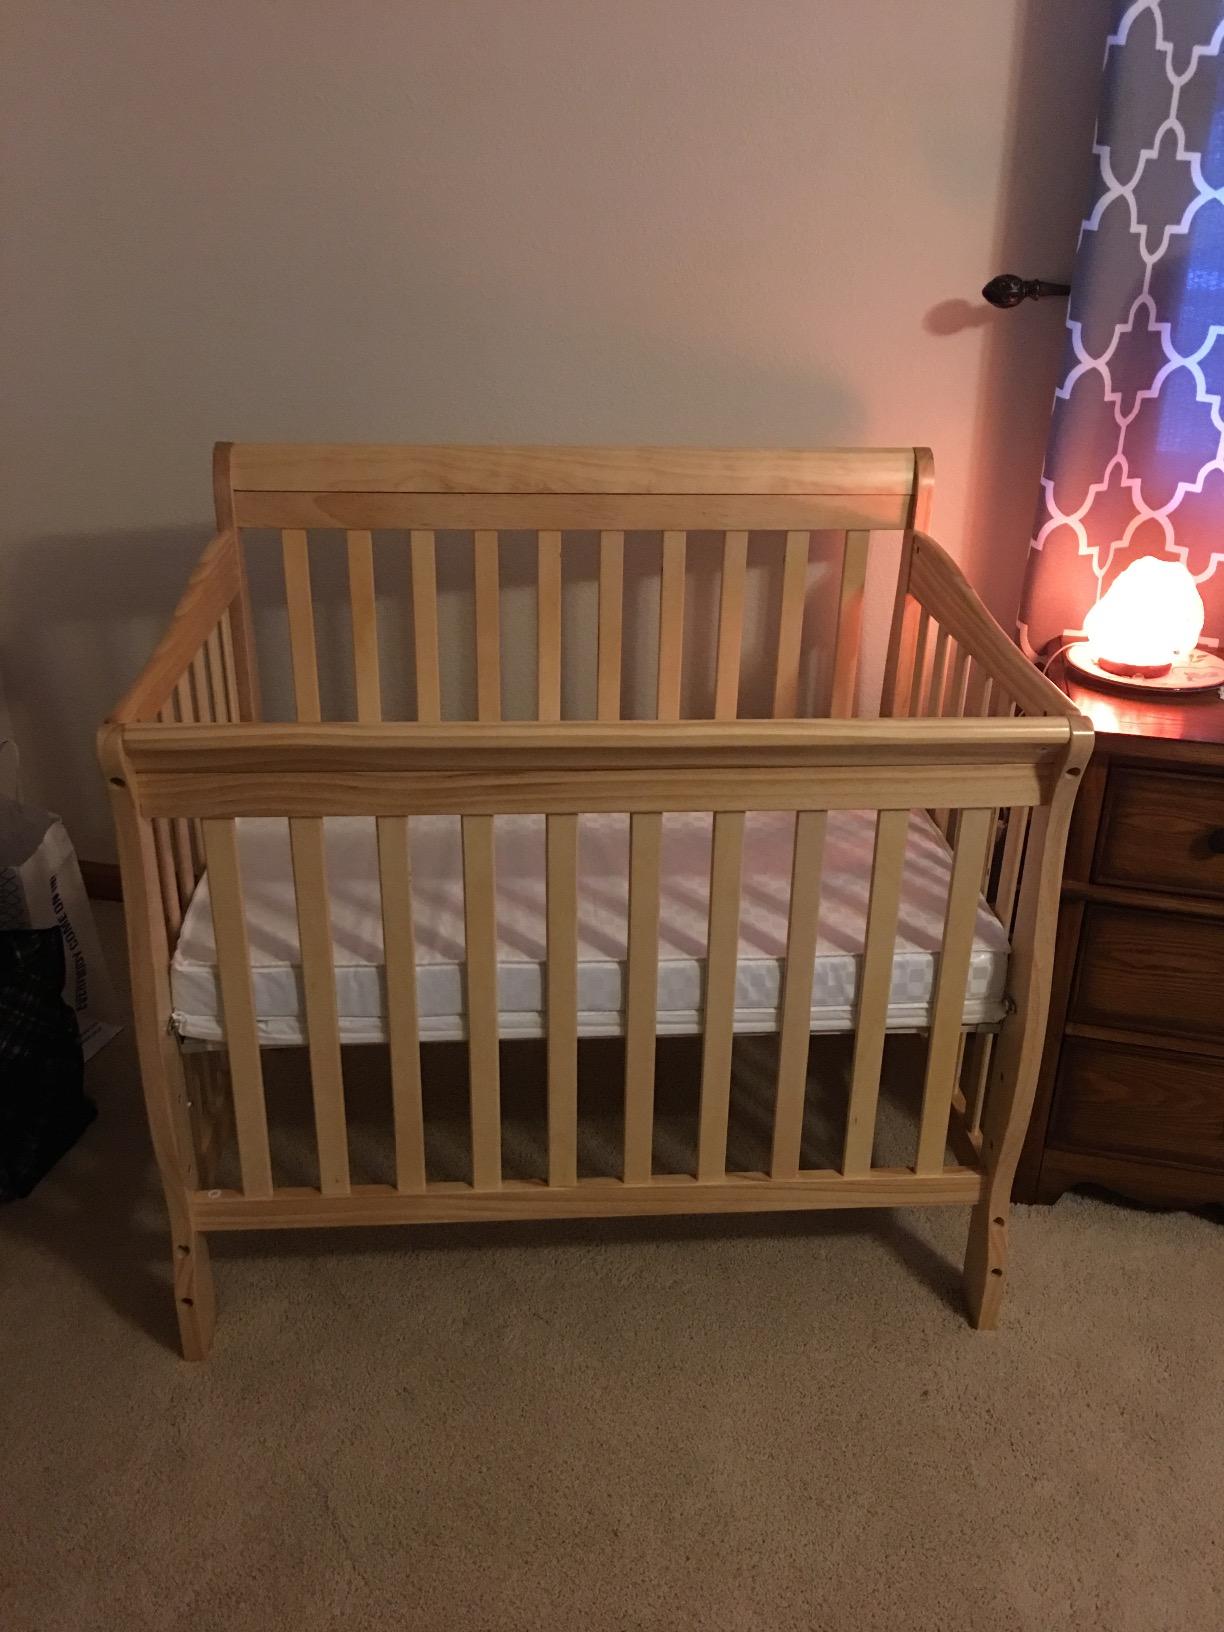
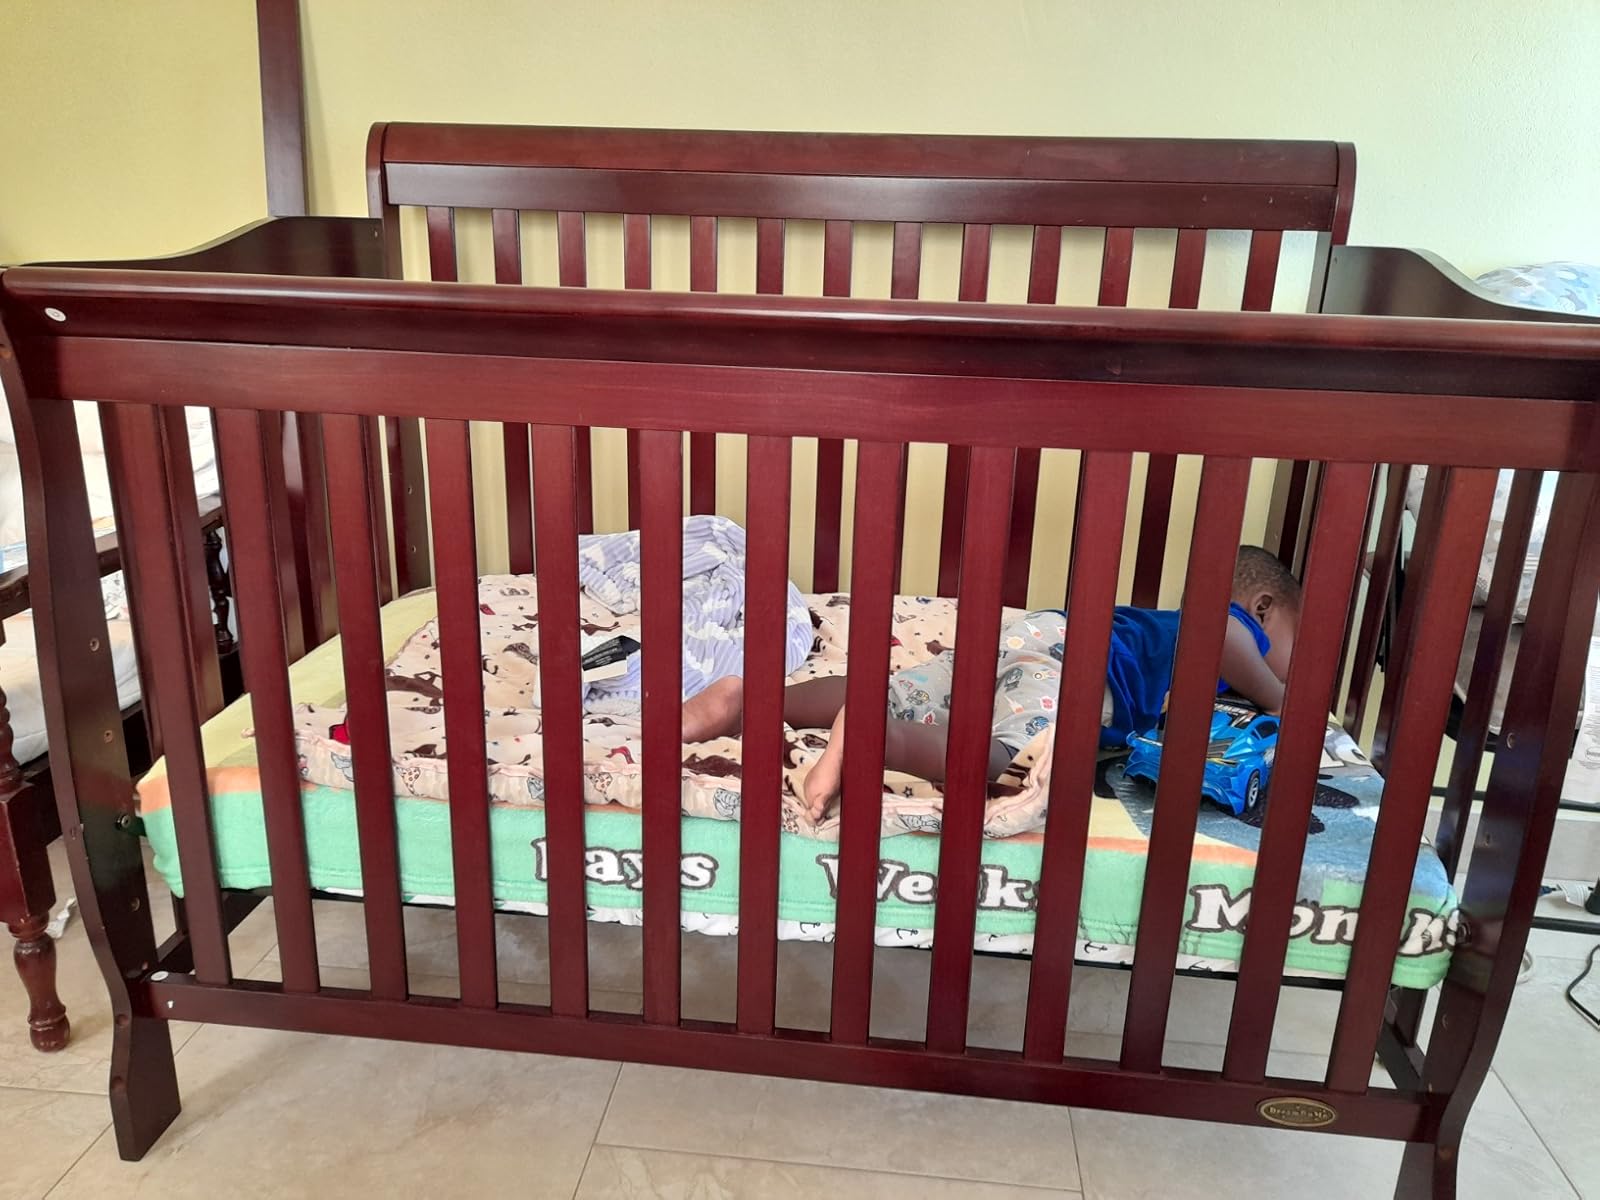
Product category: products_crib
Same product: no